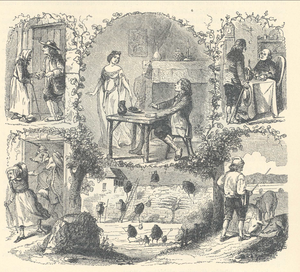
La légende de la truffe du Périgord Magyar: A périgordi tündér meséje (A szarvasgomba eredete)